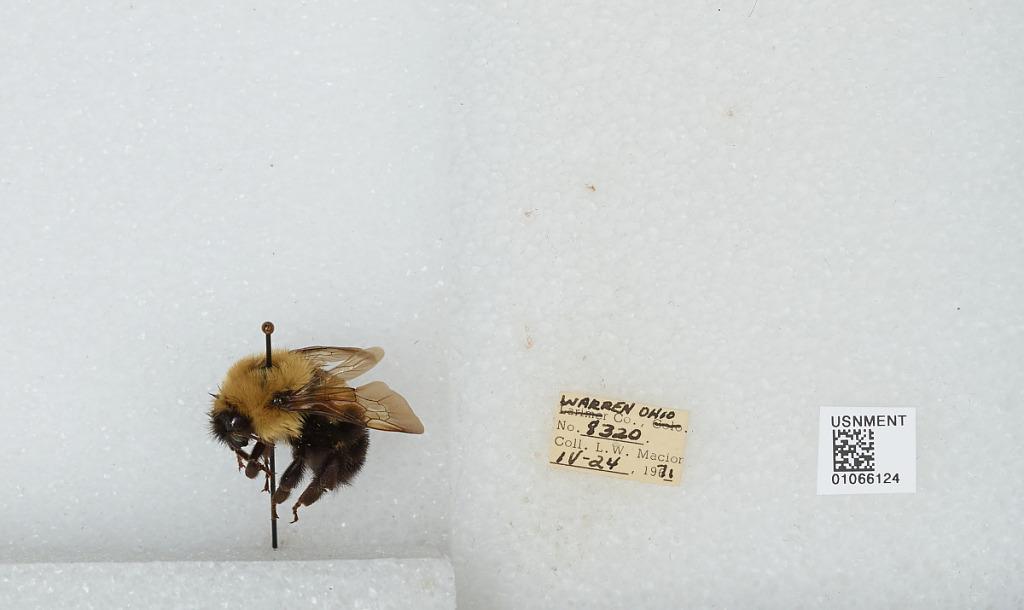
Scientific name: Bombus (Pyrobombus) bimaculatus Cresson
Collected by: L. Macior
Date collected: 1971-4-24
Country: United States
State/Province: Ohio
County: Warren
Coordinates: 39.4242, -84.1856